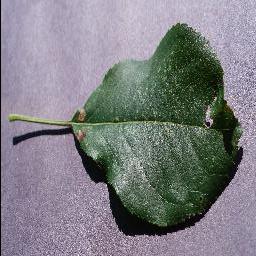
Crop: apple
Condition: black_rot